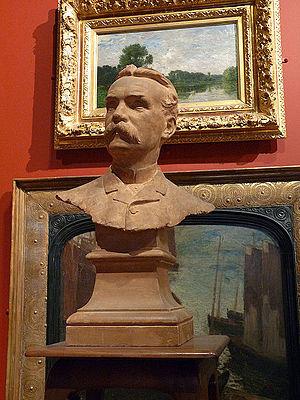
Buste d'Henry Vasnier par Léon-Joseph Chavalliaud
Henry Vasnier, associé et négociant en vins de la Maison Veuve Pommery, fils et Cie, il fut l'un des plus grands collectionneurs d'art éclairé de son temps.